Jack Goody

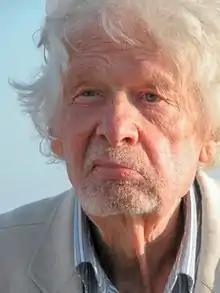
Goody in 2009

Sir John Rankine Goody (27 July 1919 – 16 July 2015) was an English social anthropologist. He was a prominent lecturer at Cambridge University, and was William Wyse Professor of Social Anthropology from 1973 to 1984.